JGR Class 2120

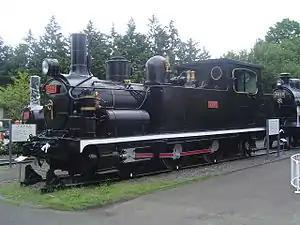
Class 2120 locomotive preserved at Ome Railway Park

The JGR Class 2120 was a B6 type 0-6-2 steam tank locomotive used on Japanese Government Railways for shunting and pulling freight cars. The earliest locomotives of this type were imported from Great Britain. One is preserved at the Ome Railway Park in Ome, Tokyo.